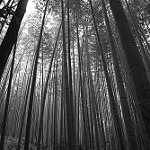
Label: B & W